Climate change in Brunei

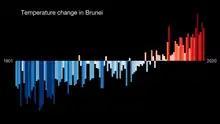
Graph showing temperature anomaly in Brunei between 1901 and 2021

Brunei is vulnerable to a number of environmental consequences brought on by climate change. The main dangers include loss of biodiversity, increasing sea levels, and air pollution in urban areas. Due to its low-lying topography and small population of 470,000, Brunei faces a serious sea level rise problem. Fossil fuels are also a key source of energy in Brunei and are an important export for the nation. Moreover, Brunei will lose more than two thirds of its growth in the gross domestic product (GDP) if the rest of the world switches away from fossil fuels, particularly crude oil.